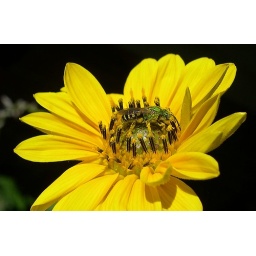
metallic green bee hiding in a sunflower